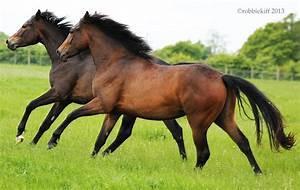
horse